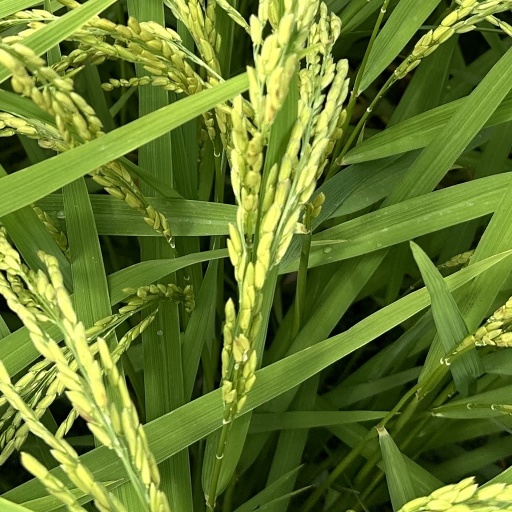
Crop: rice